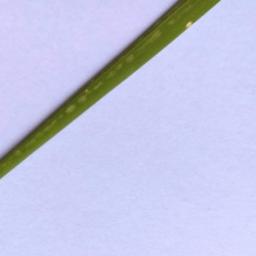
Label: Rice___Leaf_Blast